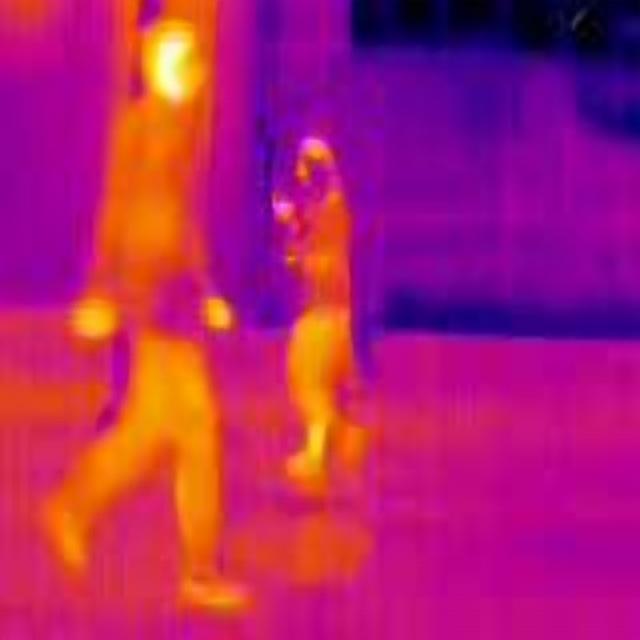
Detected objects:
label: person
label: person